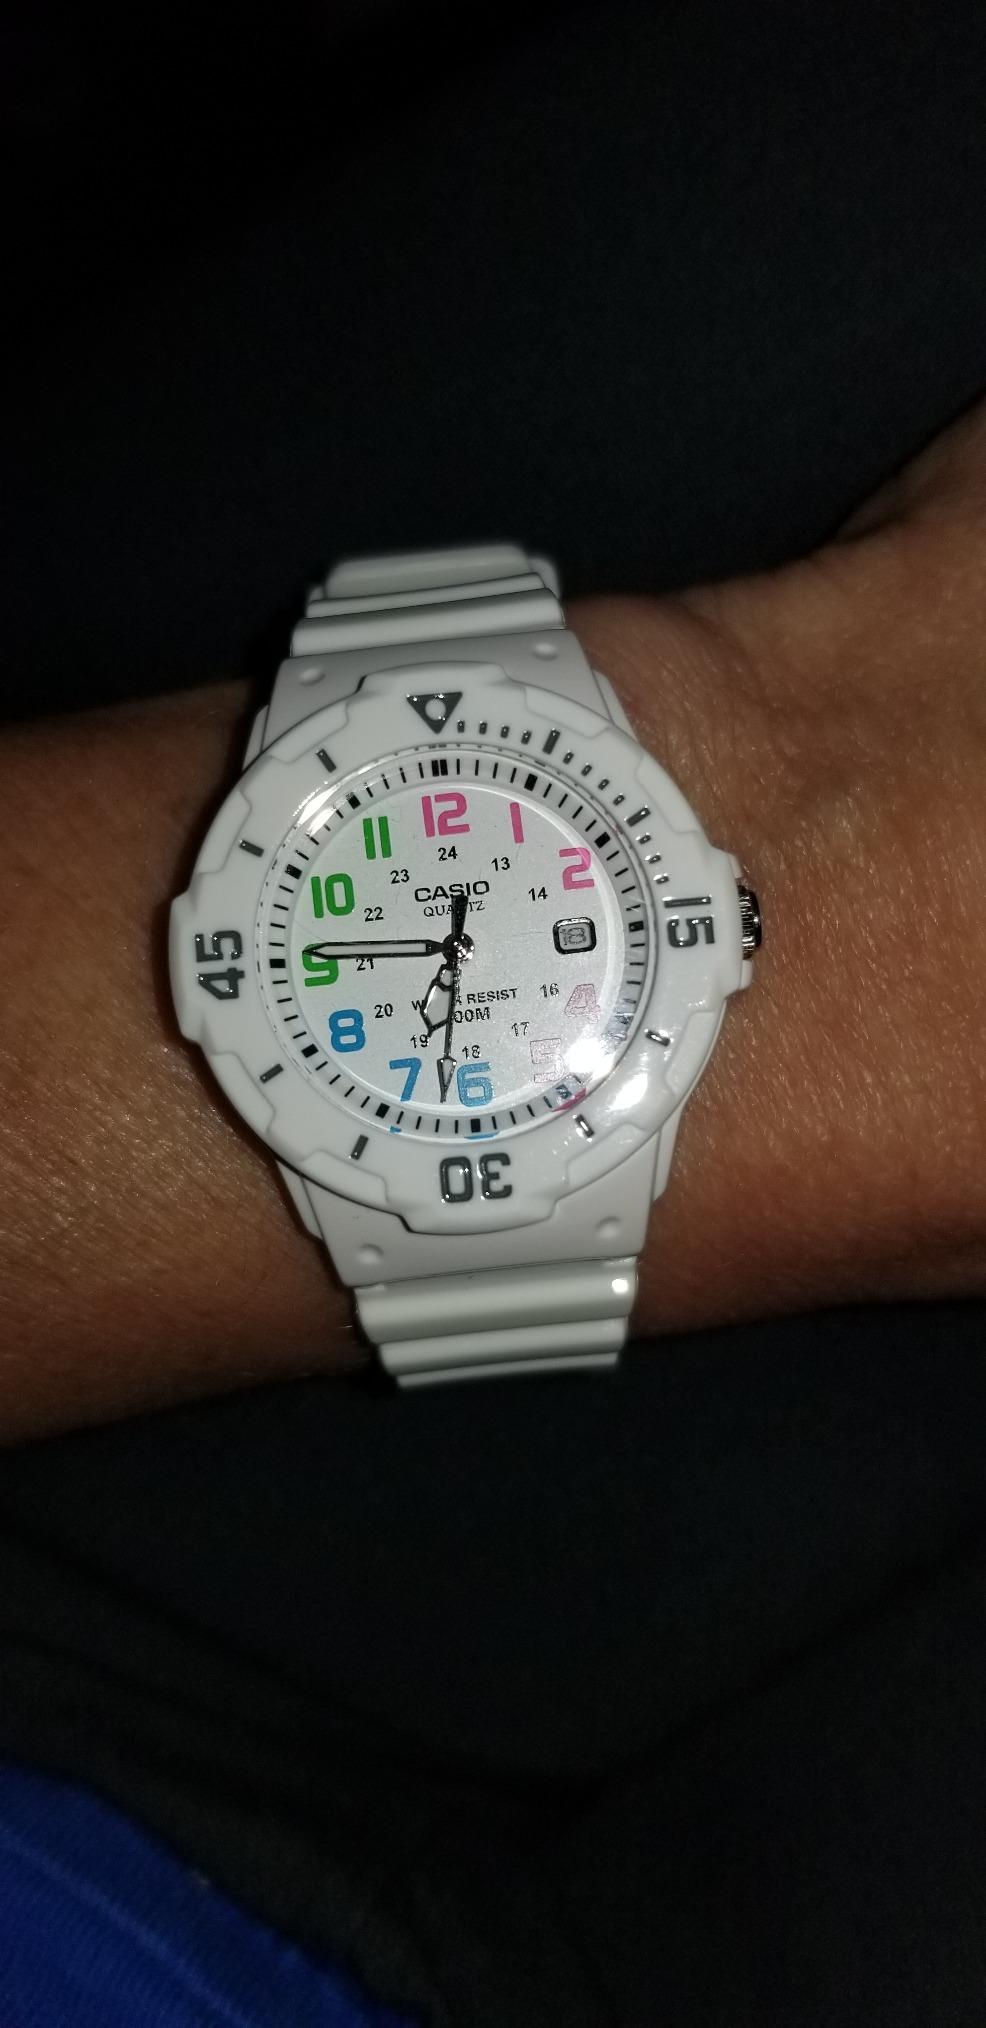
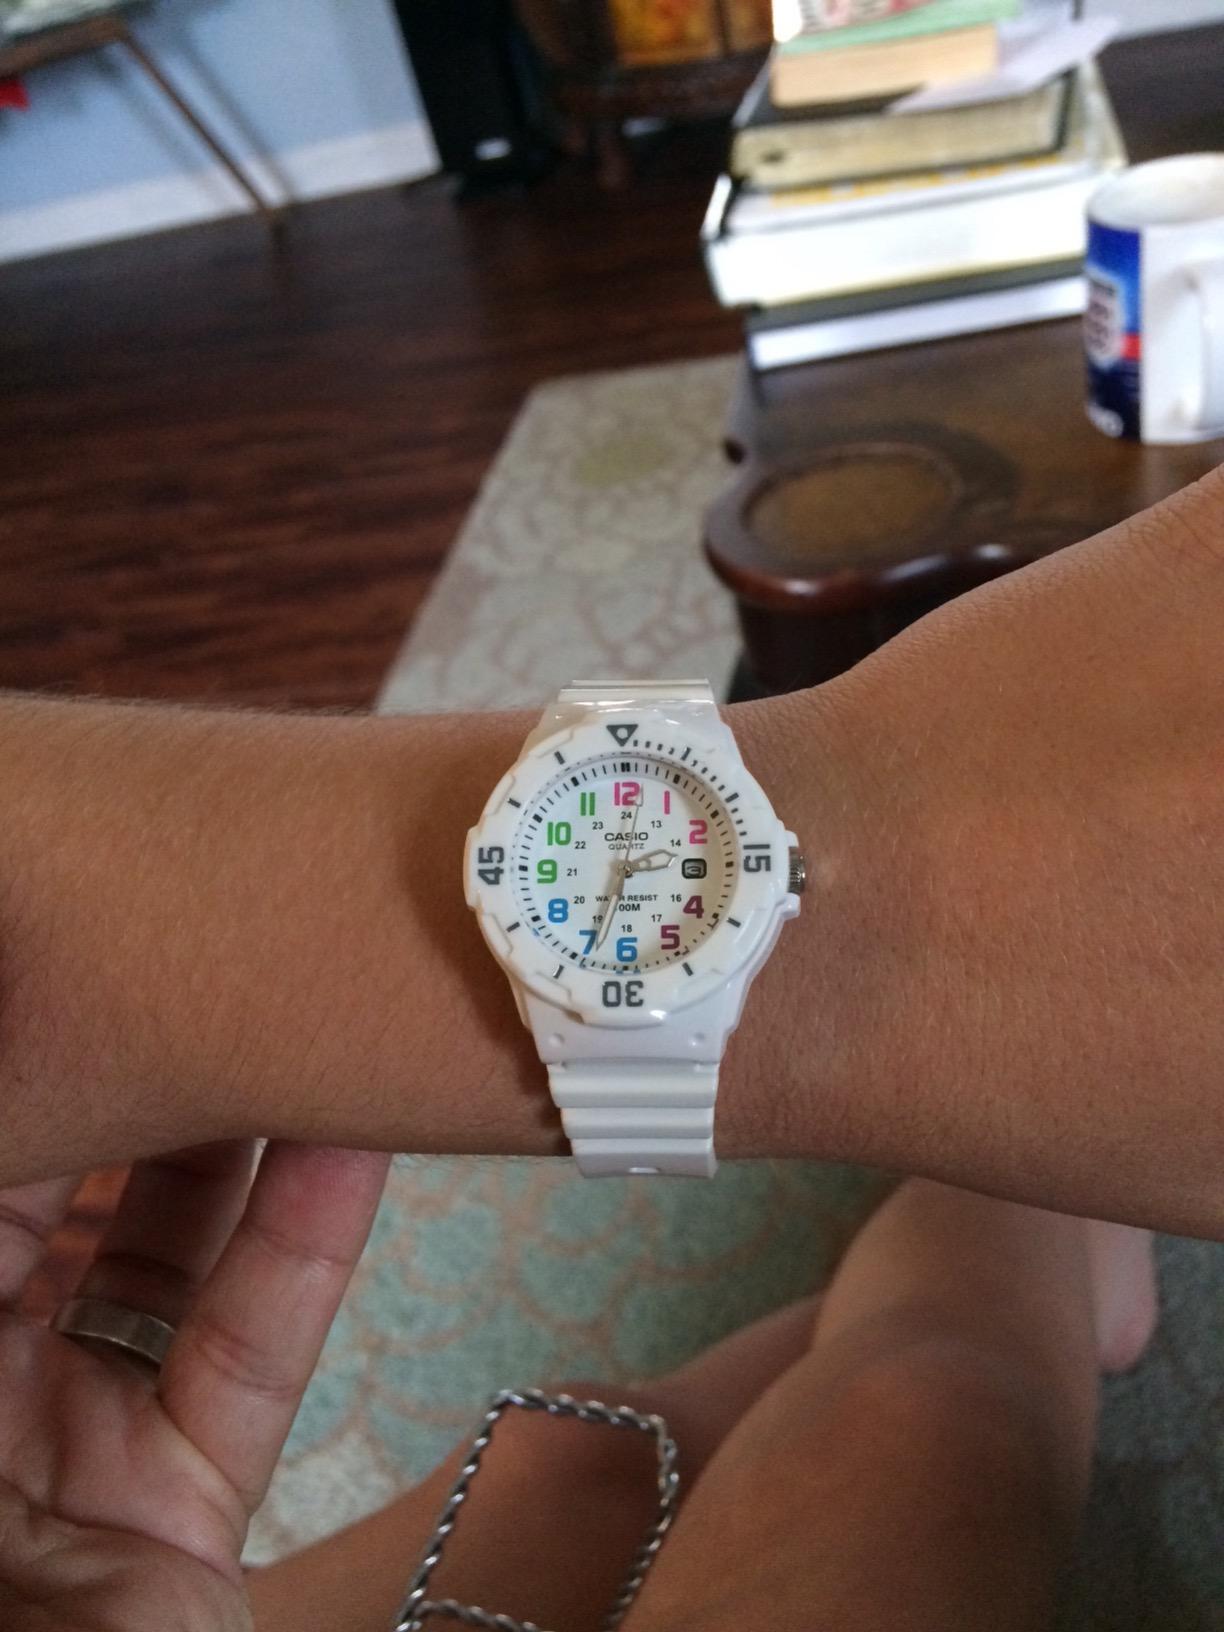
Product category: accessories_watch
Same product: yes